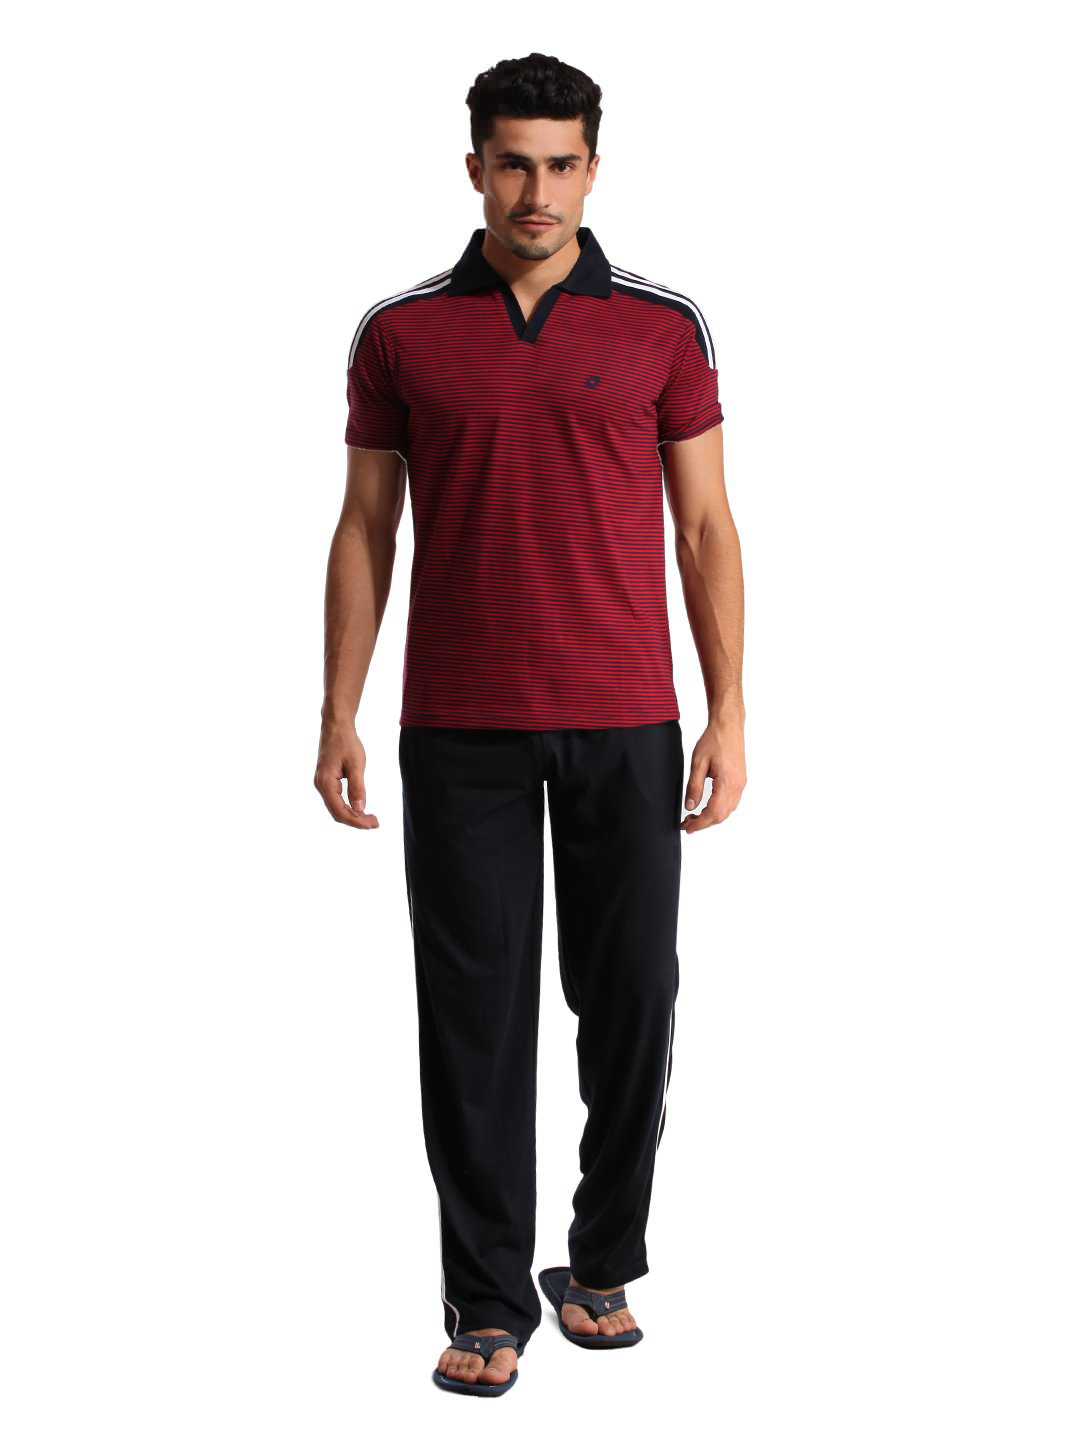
SDL by Sweet Dreams Men Navy Blue Pyjama Set
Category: Apparel / Loungewear and Nightwear / Night suits
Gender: Men
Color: Navy Blue
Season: Summer 2016
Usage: Casual